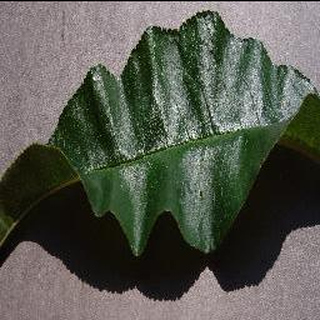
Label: healthy_peach